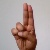
The image shows a hand gesture representing the letter 'U' in Indian Sign Language.